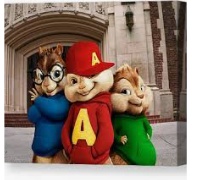
Portrait style: Cartoon Portrait